Tahlia McGrath

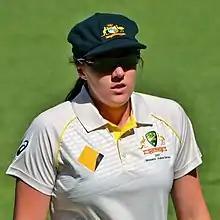
McGrath fielding during her Test debut

Tahlia May McGrath (born 10 November 1995) is an Australian international cricketer who is the vice-captain of the Australia women's national cricket team. She made her Women's One Day International cricket (WODI) debut against South Africa on 27 November 2016. She made her women's Test debut in The Women's Ashes in November 2017.